Bel Air (Minnieville, Virginia)

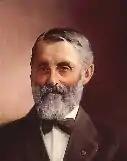
George Carr Round (1839–1918), a prominent Manassas attorney and member of the Virginia General Assembly, began a costly restoration of Bel Air in 1885

As evidenced by miniballs, a union belt buckle and other artifacts unearthed during a 1974 archaeological excavation, Bel Air was occupied by union troops during the Civil War. The artifacts were found at the location of the slave cabin, where troops were apparently quartered during the winter of 1863–1864.